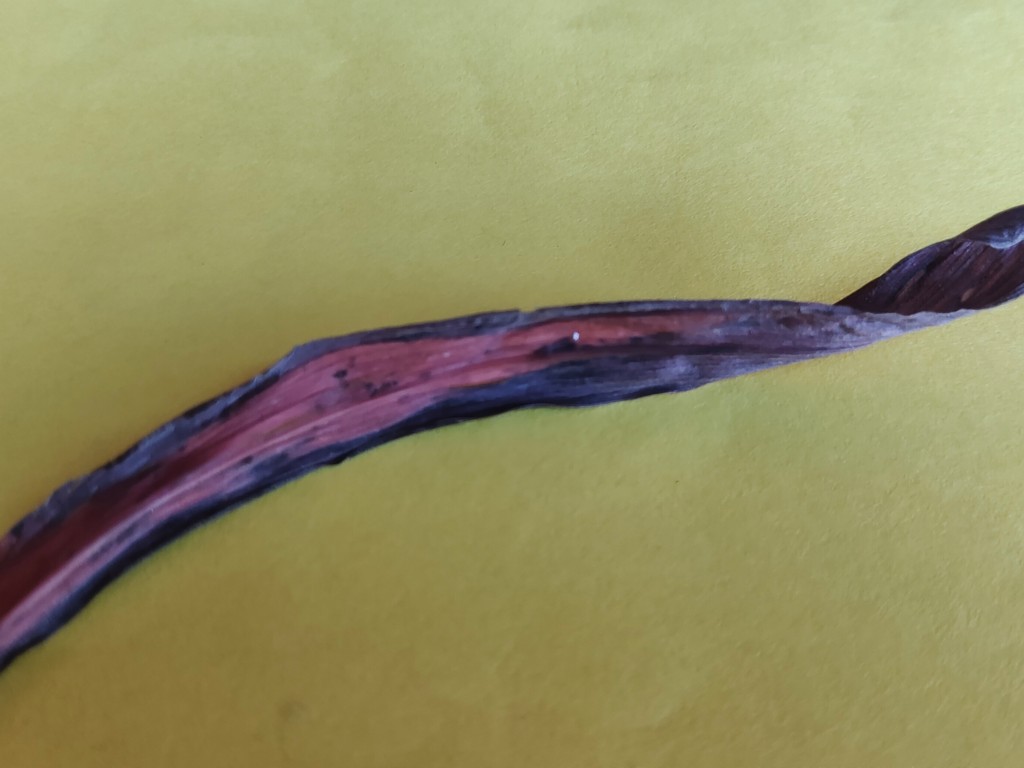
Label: Dried